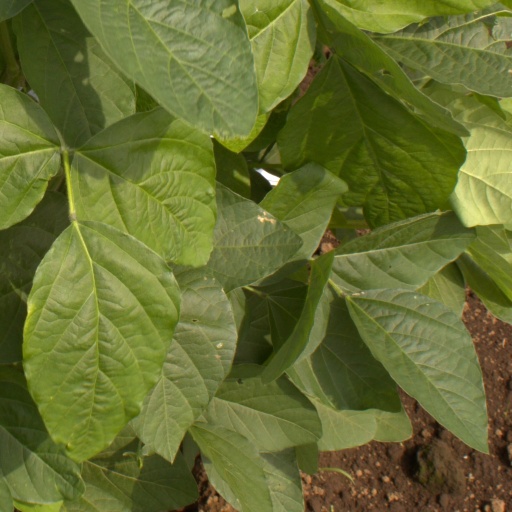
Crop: soybean